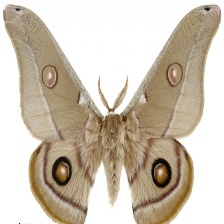
Species: EMPEROR GUM MOTH